Aqua Appia

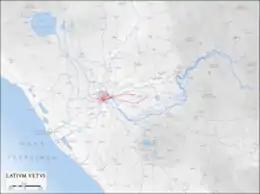
Route of the Aqua Appia

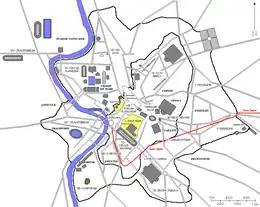
Map of Aqua Appia in Rome

The Aqua Appia was the first Roman aqueduct, and its construction was begun in 312 BC by the censor Appius Claudius Caecus, who also built the important Via Appia. By the end of the 1st century BC it had fallen out of use as an aqueduct, and was used as a sewer instead.